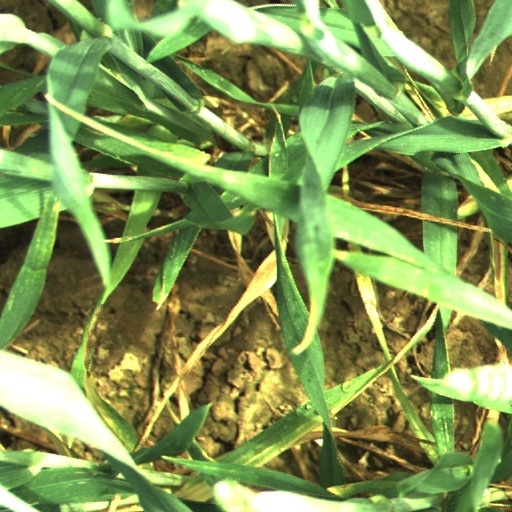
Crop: wheat